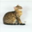
Label: cat